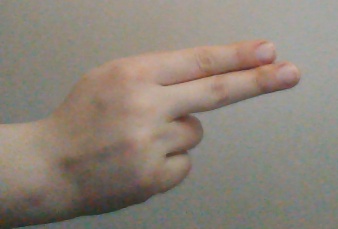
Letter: ain